Ghoulies

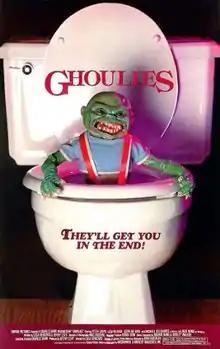
Theatrical release poster

Ghoulies is a 1985 American horror film, directed by Luca Bercovici in his directorial debut. The film was co-written with producer Jefery Levy. It stars Peter Liapis, Lisa Pelikan, Michael Des Barres, Jack Nance, Scott Thomson, and Mariska Hargitay in her film debut. The film follows a young man named Jonathan Graves who, after inheriting his satanic father's estate, becomes seduced by its occult secrets. It is the first film in the "Ghoulies" film series.